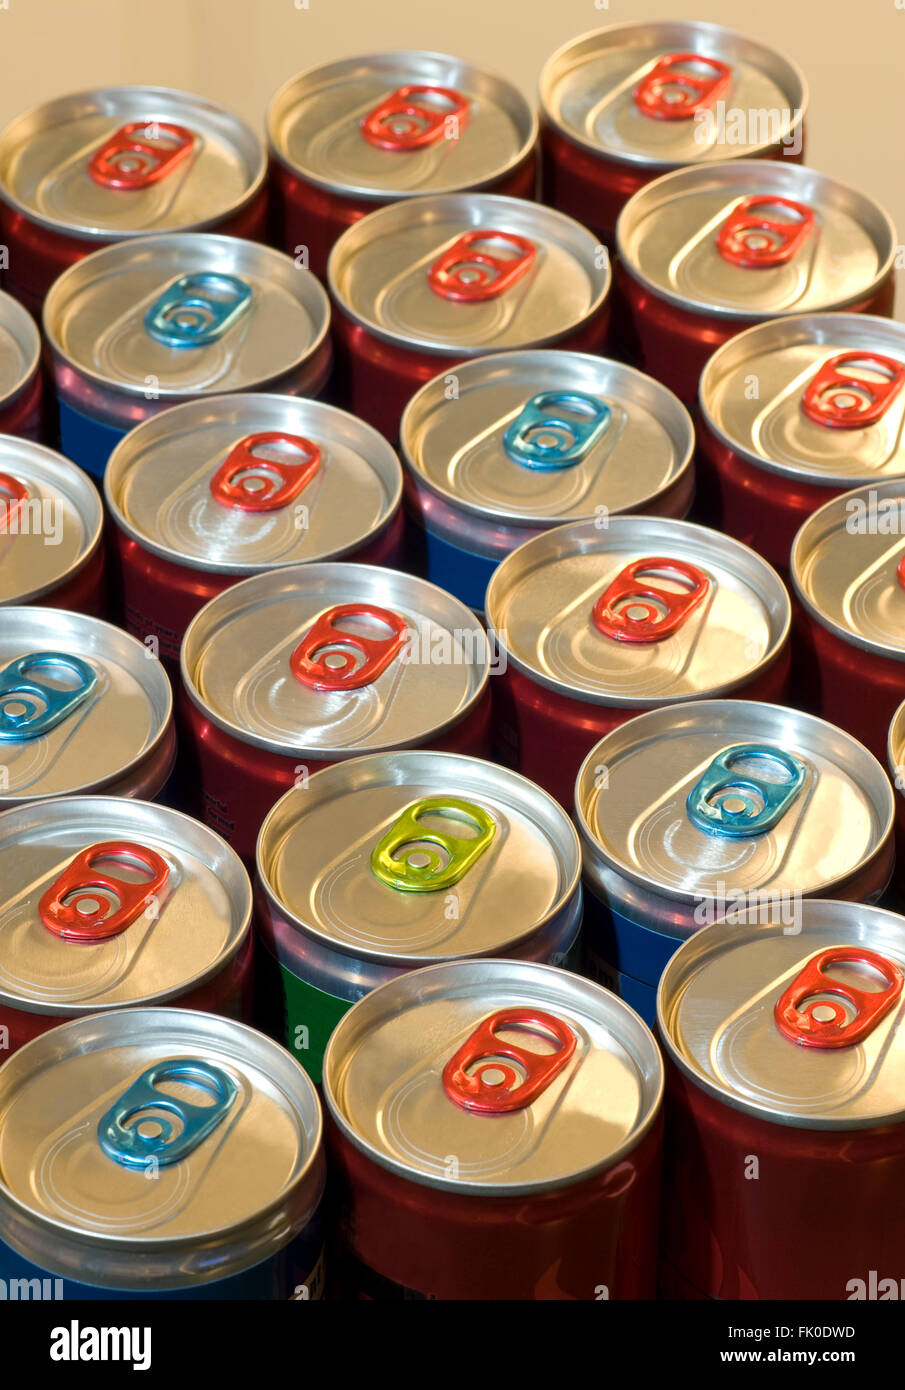
Label: metal